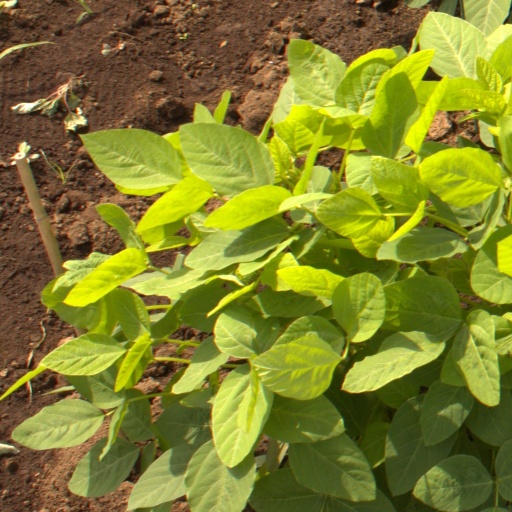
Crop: soybean